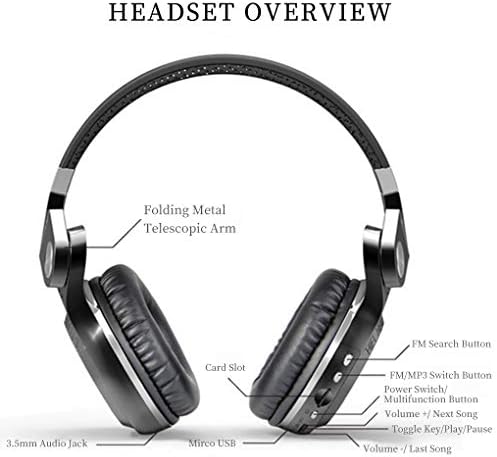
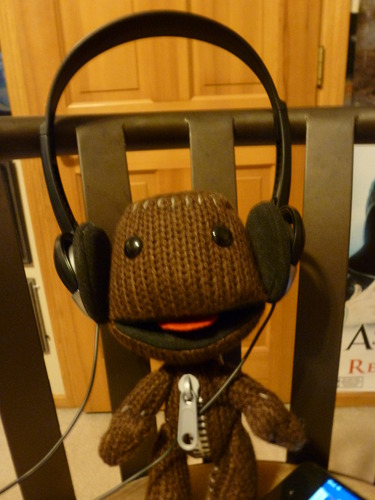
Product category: headphones
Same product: no